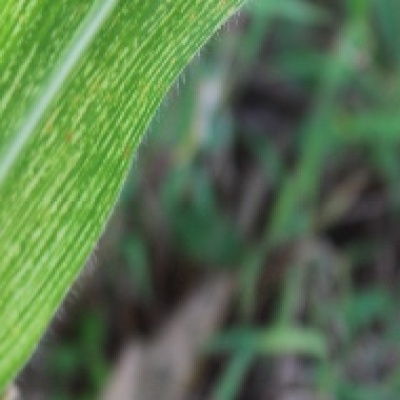
Label: Corn_(Maize)___Maize_Streak_Virus